2016 Long Beach ePrix

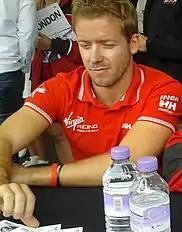
Sam Bird "(pictured in 2015)" started from the pole position and led the opening eleven laps of the event.

Bird led Di Grassi by half a second as he conserved his electrical energy usage in the early part of the race. Turvey was passed by Félix da Costa for the 13th position. Buemi set what was at that point, the fastest lap of the race on lap seven, as he was moved closer to Abt. At the conclusion of the following lap, Buemi out-braked Abt around the inside at the turn seven hairpin for fifth position. Bird blocked Di Grassi from passing him for the lead on the eleventh lap. On lap twelve, Buemi sought to overtake Frijns but he missed his braking point and momentarily mounted the rear of Frijns' car at the turn seven hairpin. Frijns' rear wing was removed, while Buemi went airborne, and lost his front wing's left-hand section. Frijns was sent around by the impact. Yellow flags were waved at the turn seven hairpin to caution drivers about debris there. Frijns fell to ninth, while Abt and Prost advanced to fourth and fifth.